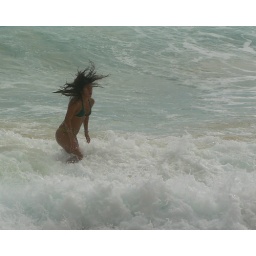
The surfboard is under that white water somewhere.